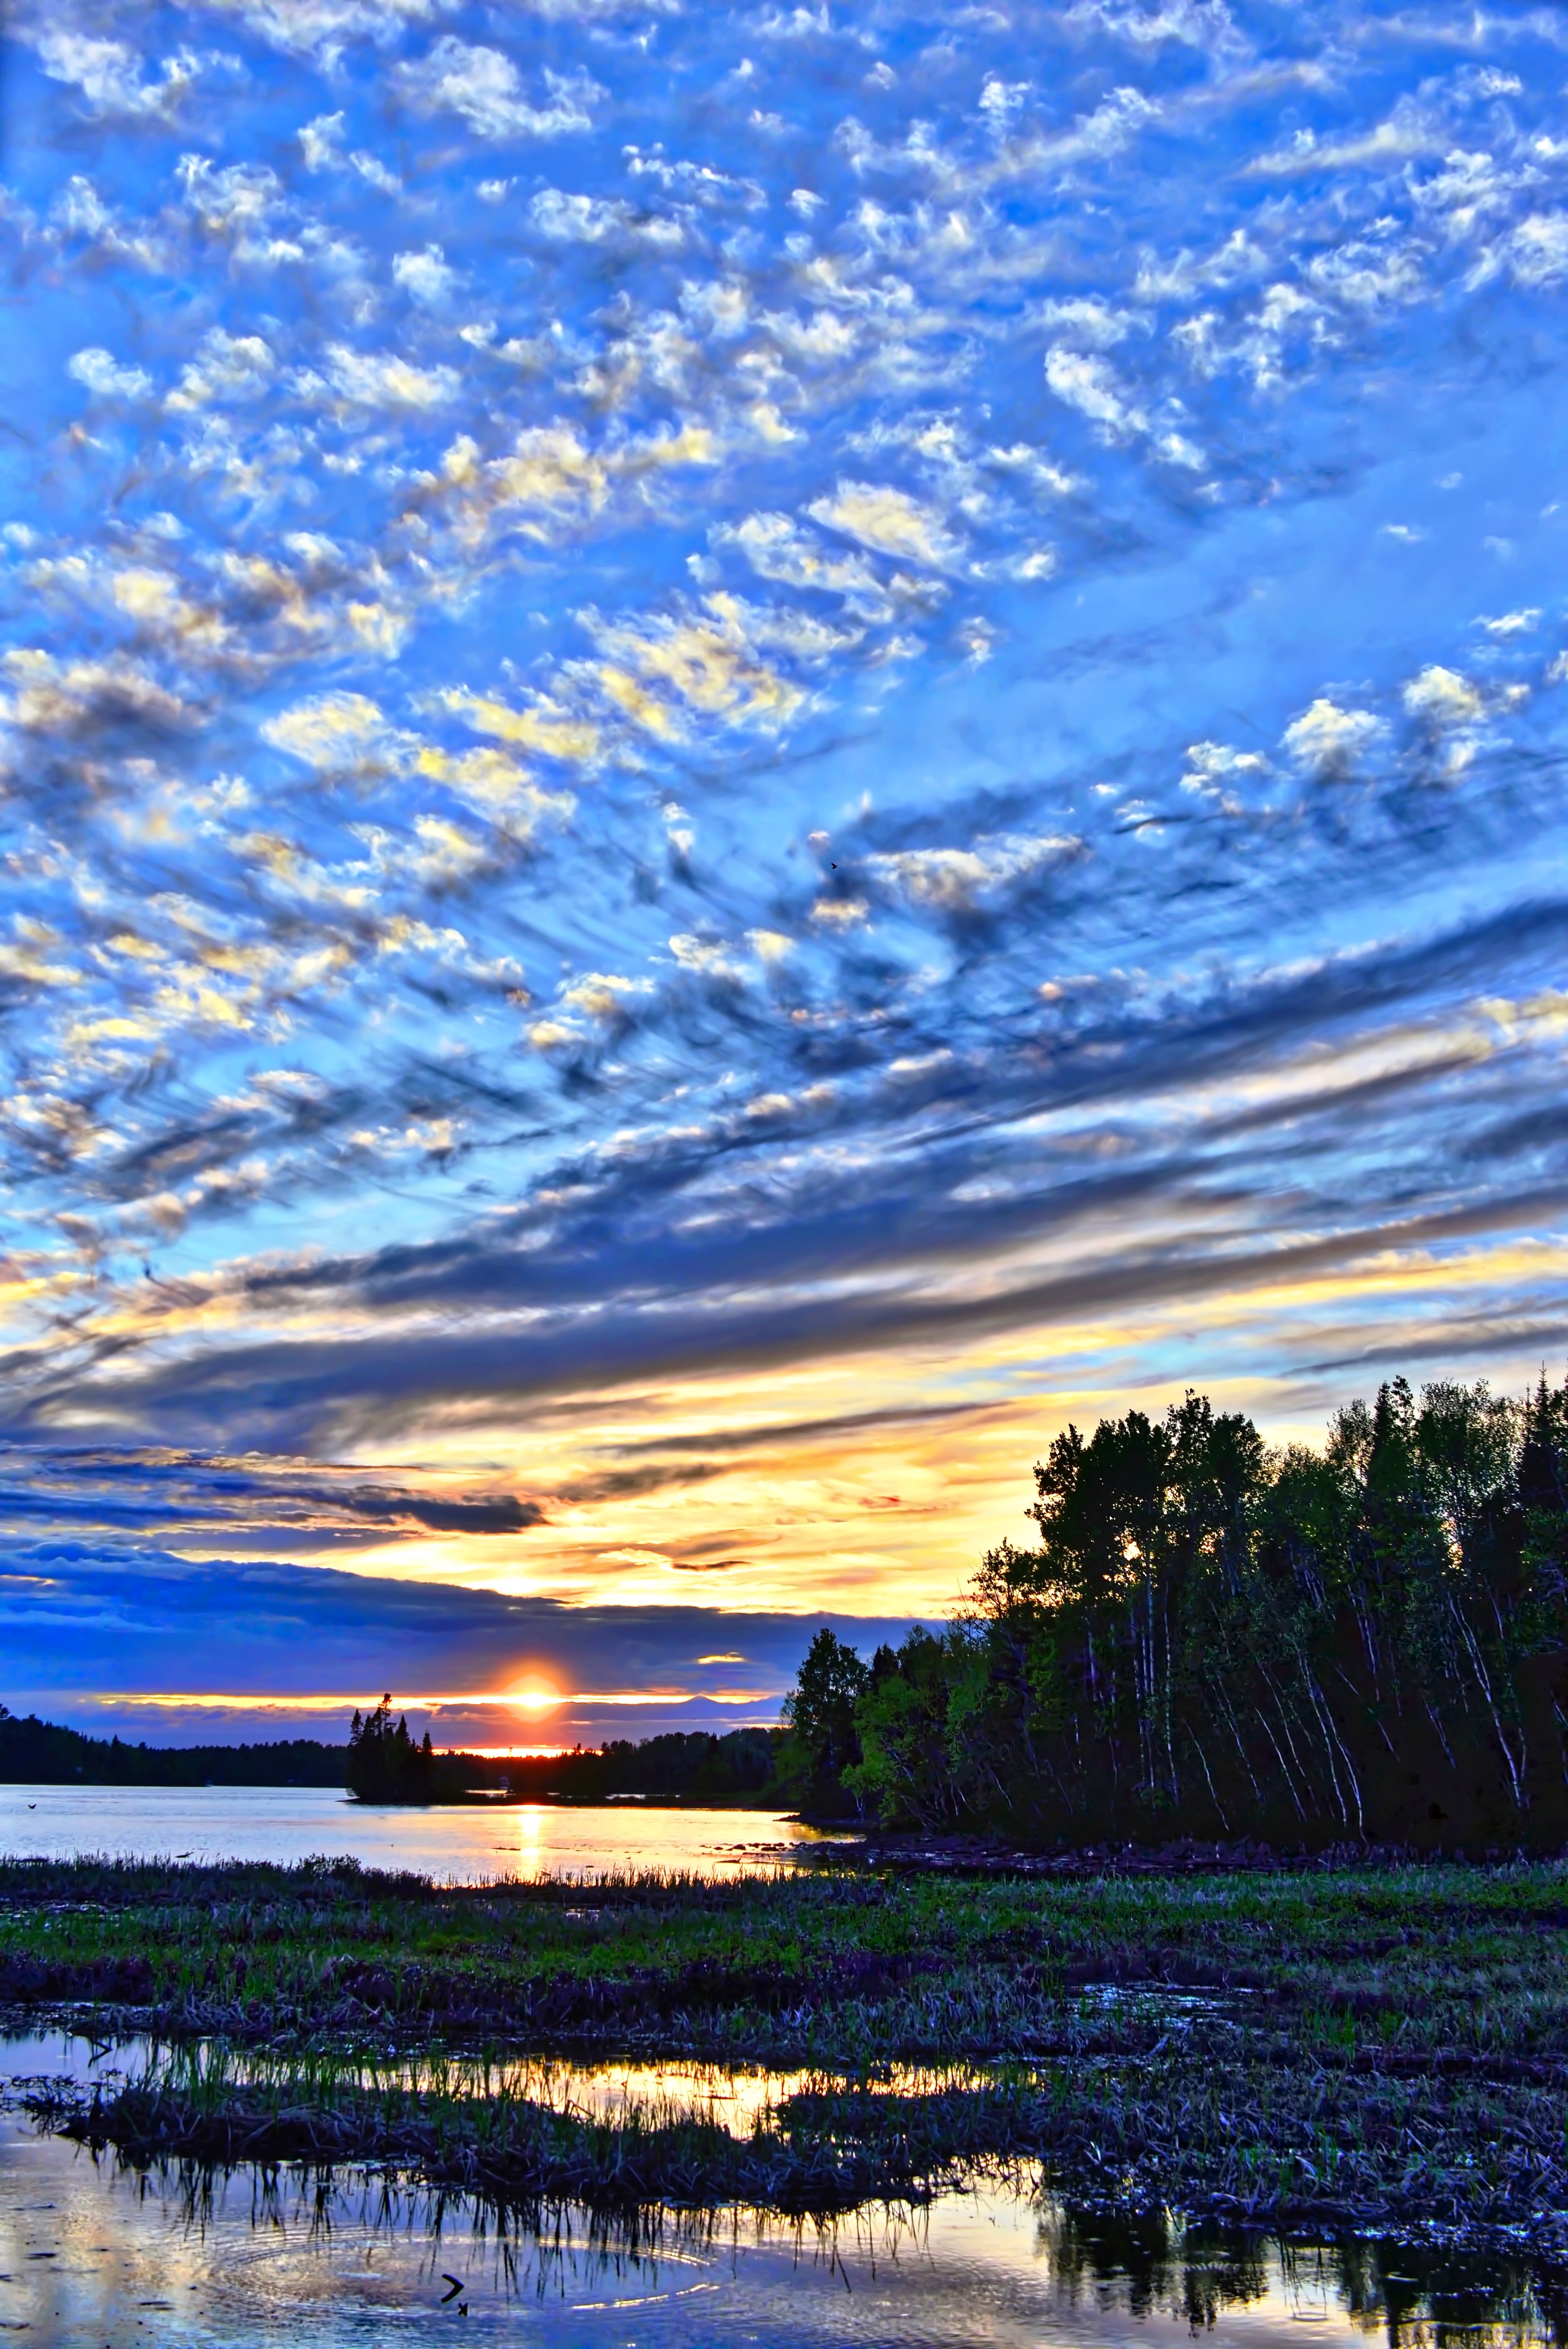
landscape, sea, water, horizon, cloud, sky, sun, sunrise, sunset, sunlight, morning, shore, flower, lake, dawn, dusk, evening, twilight, reflection, trees, clouds, canada, quebec